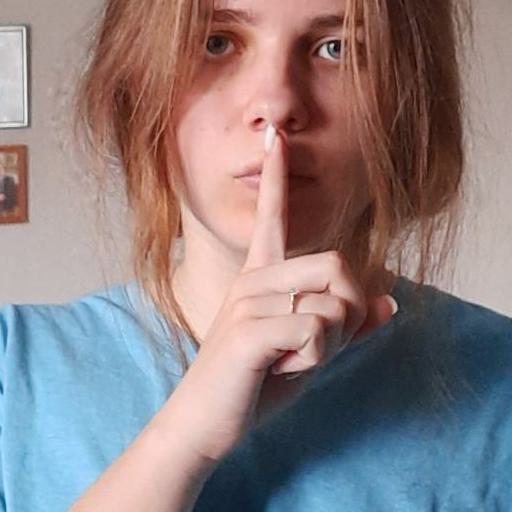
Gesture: mute